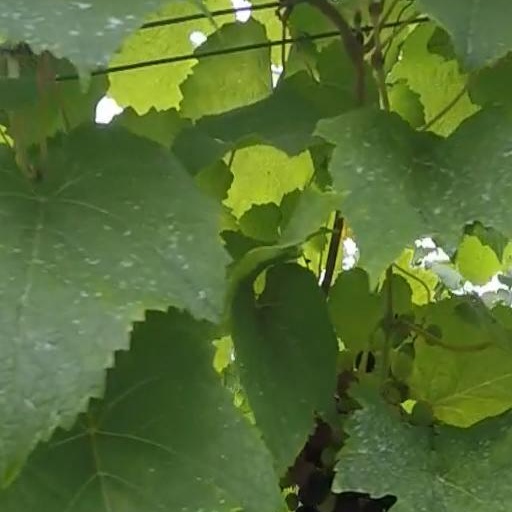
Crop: grape